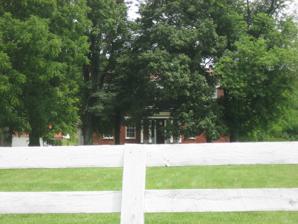
Building: William L. Coleman House
Country: United States of America
Year built: 1857
United States historic place William L. Coleman House U.S. National Register of Historic Places Show map of Kentucky Show map of the United States Location Sulphur-Bedford Rd., near Bedford, Kentucky Coordinates 38°32′42″N 85°17′56″W / 38.54500°N 85.29889°W / 38.54500; -85.29889 ( William L. Coleman House ) Area 6 acres (2.4 ha) Built 1857 Architectural style Greek Revival MPS Trimble County MRA NRHP reference No. 83002879 Added to NRHP July 21, 1983 The William L. Coleman House , near Bedford, Kentucky , was listed on the National Register of Historic Places in 1983. It was built in 1857 in Greek Revival style.  It is a two-story brick building with a two-story brick ell .  It was built by William L. Coleman, who served as a Confederate officer in the American Civil War .  The house, with accompanying farm, was acquired by the three Pierce brothers in 1870. The listing included four contributing buildings and a contributing structure . See also Coleman House (Bedford, Kentucky) , also listed on the National Register References